Kindergarten Cop 2

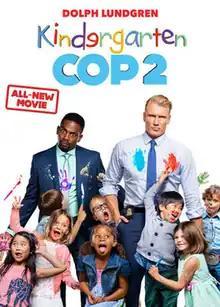
Official DVD cover

Kindergarten Cop 2 is a 2016 American comedy film starring Dolph Lundgren and directed by Don Michael Paul. It is a standalone sequel to the 1990 film "Kindergarten Cop", starring Arnold Schwarzenegger. Principal photography in Maple Ridge, Langley, and Vancouver, British Columbia, Canada took place for 28 days, from July 27 to August 24, 2015. The school at which the film was produced is Kanaka Elementary. The film was released by Universal Pictures Home Entertainment on DVD in the United States on May 17, 2016.